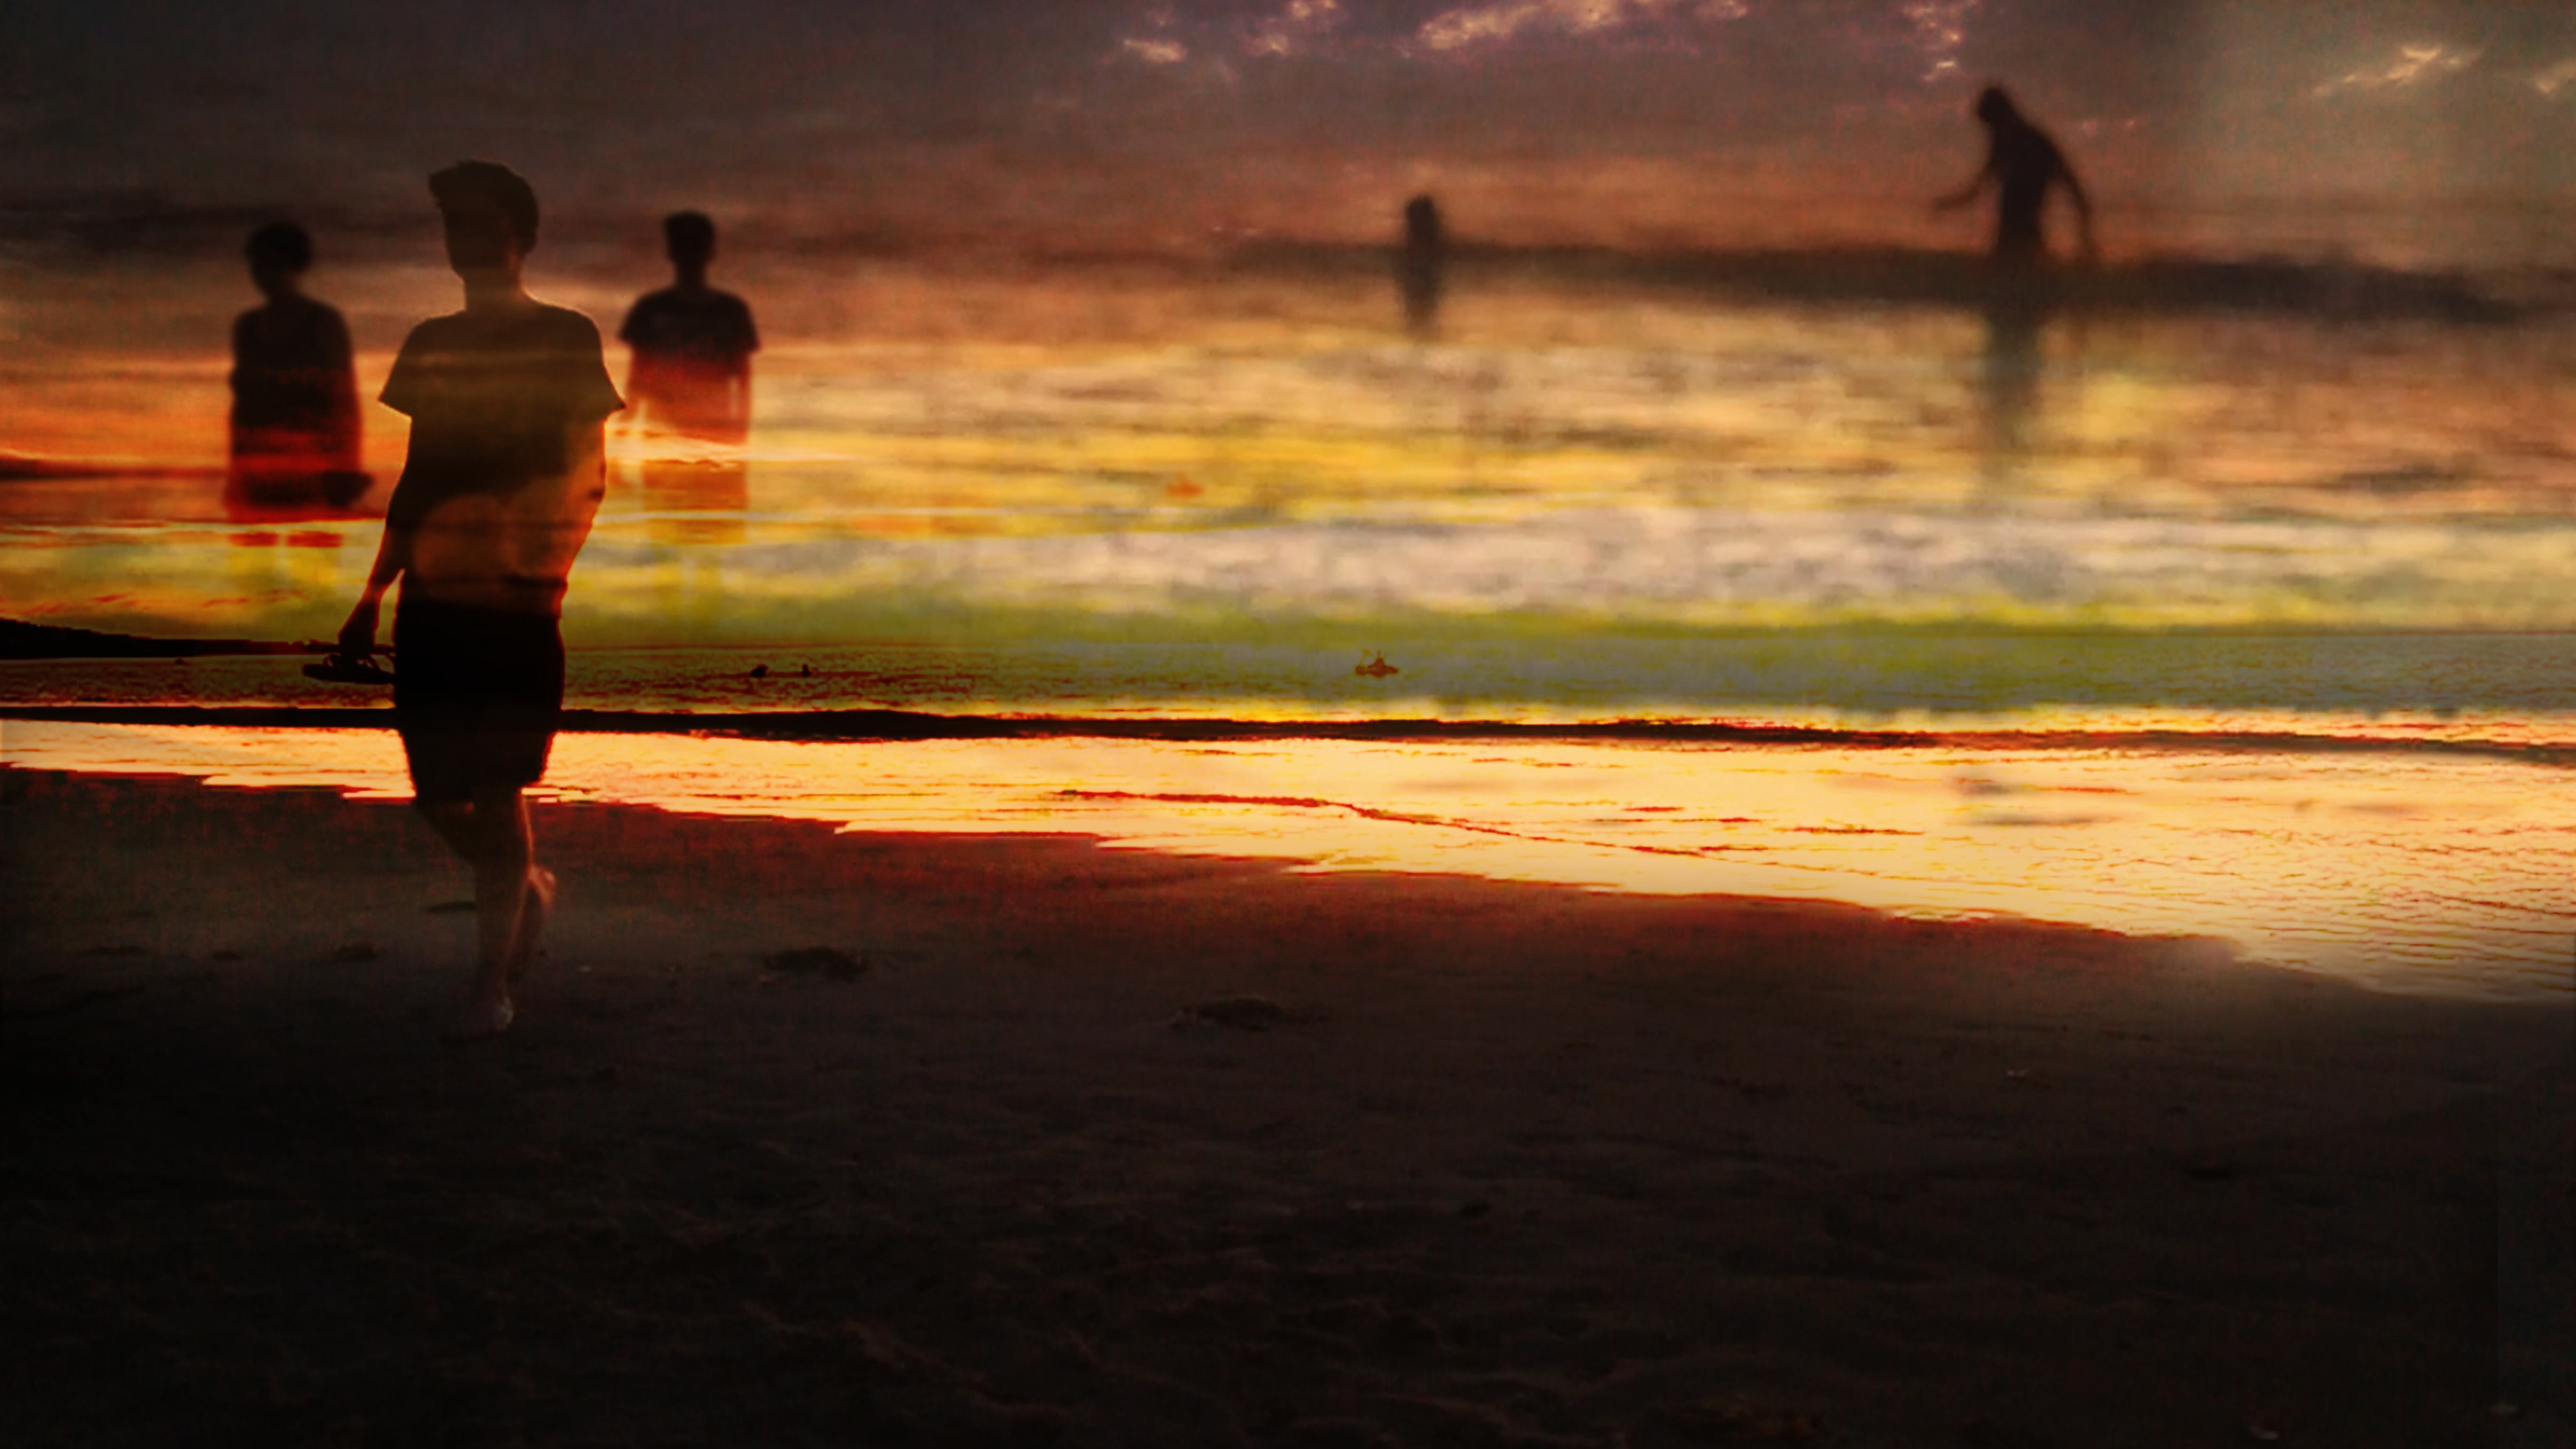
beach, sea, sunrise, sunset, sunlight, morning, dawn, dusk, evening, reflection